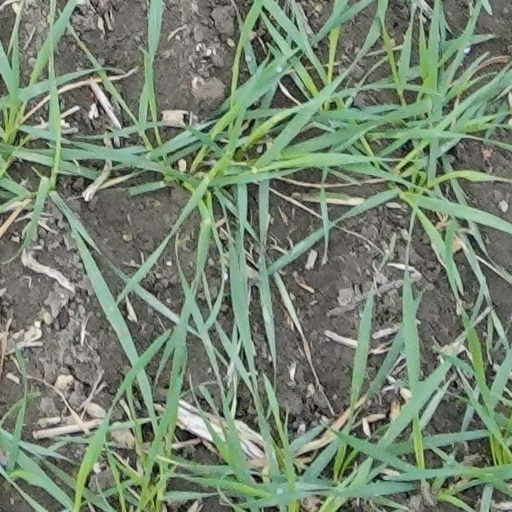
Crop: wheat